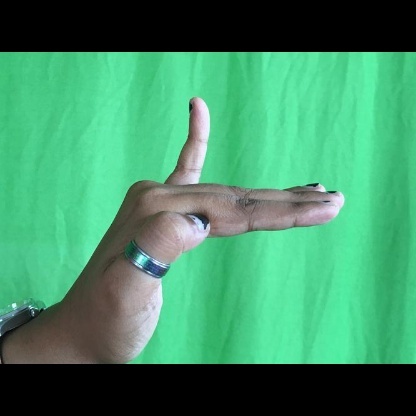
Mudra: Hamsapaksha